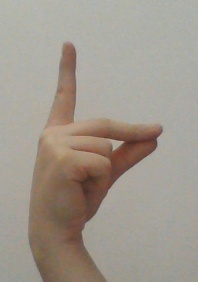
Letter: ta